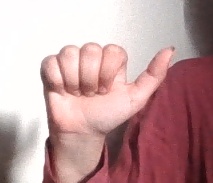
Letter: dhad